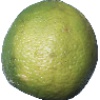
Label: Limes 1